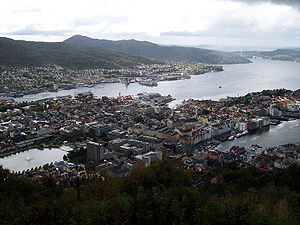
Puddefjorden
Udsigt over Bergen og Byfjorden fra Fløyen. Indløbet til Puddefjorden ligger  midt i billedet.
Puddefjorden er en 3.500 meter lang fjordarm af Byfjorden i Bergen. Puddefjorden starter ved Nordnespynten og går i dag ind til Store Lungegårdsvann.